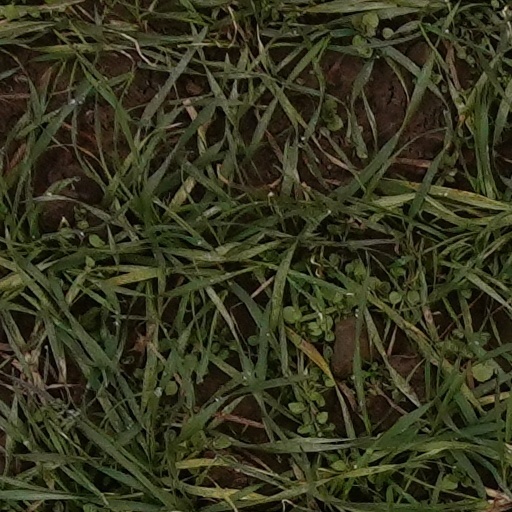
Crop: wheat